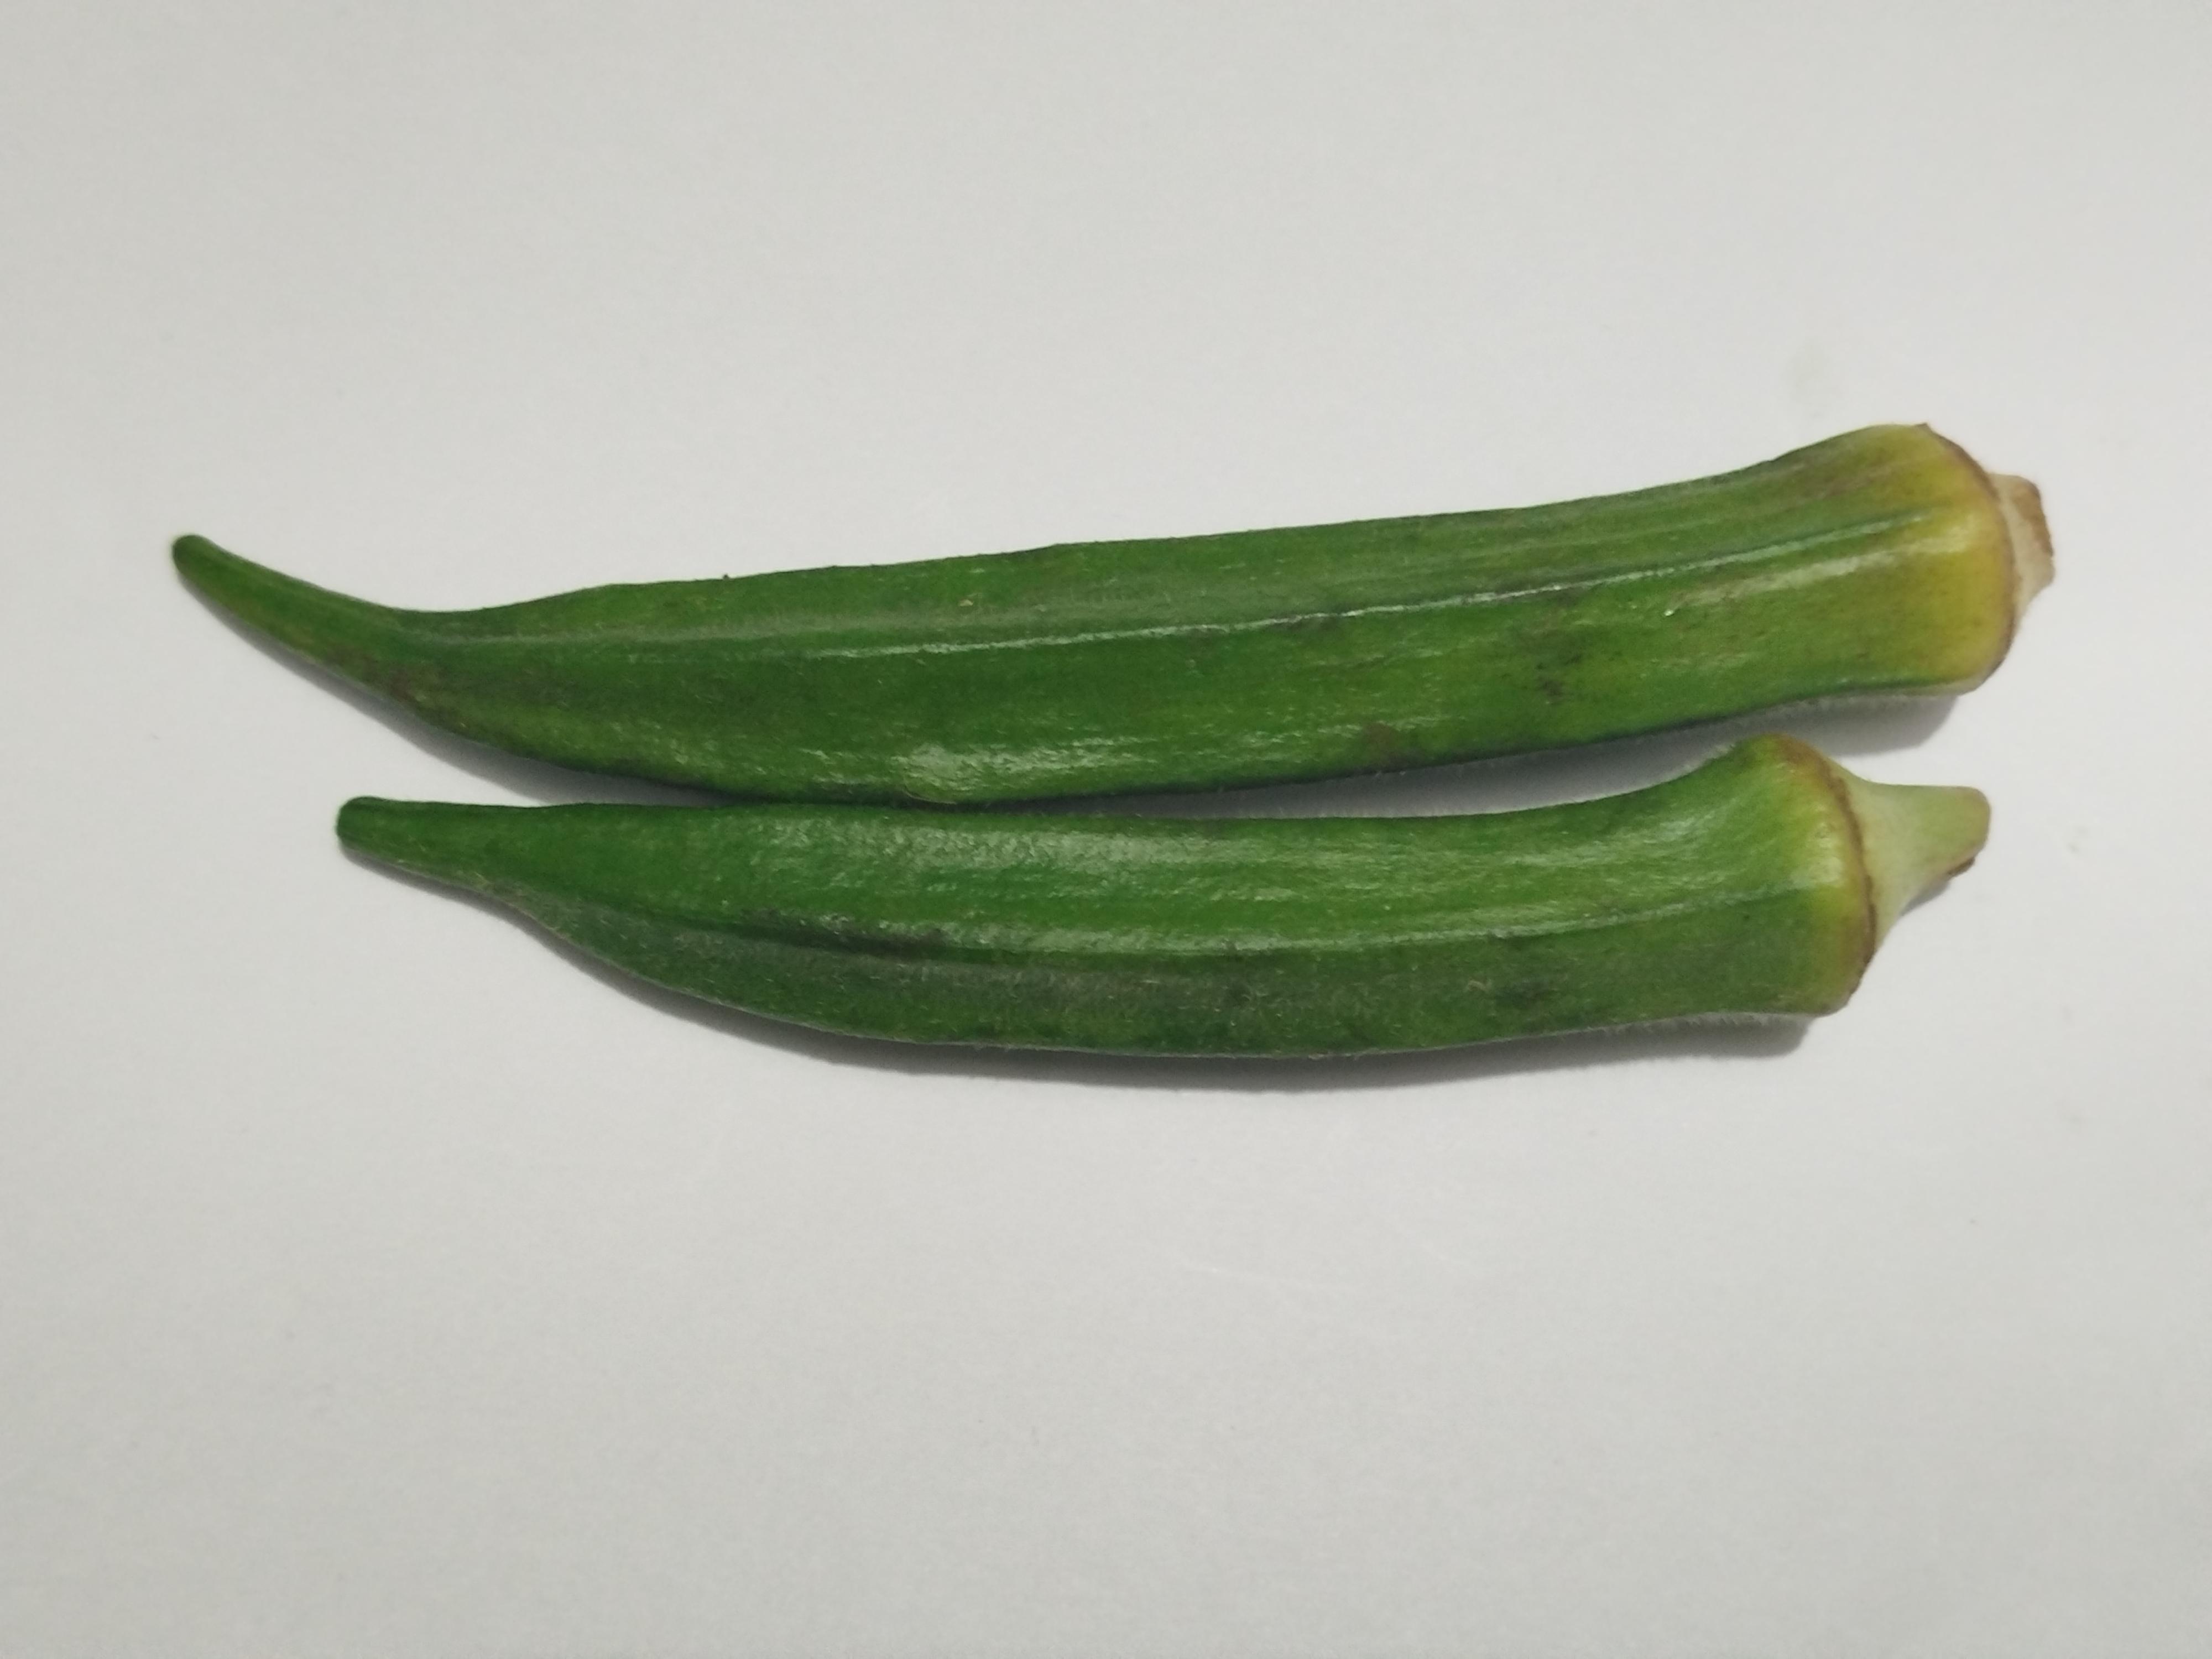
Label: Ladies finger